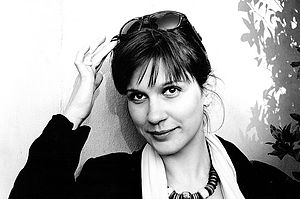
Birgithe Kosovic
Birgithe Kosovic er en dansk skønlitterær forfatter med serbisk baggrund. Hun har arbejdet som researcher på Månedsbladet Press samt som featurejournalist for Dagbladet Information og Morgenbladet i Norge.